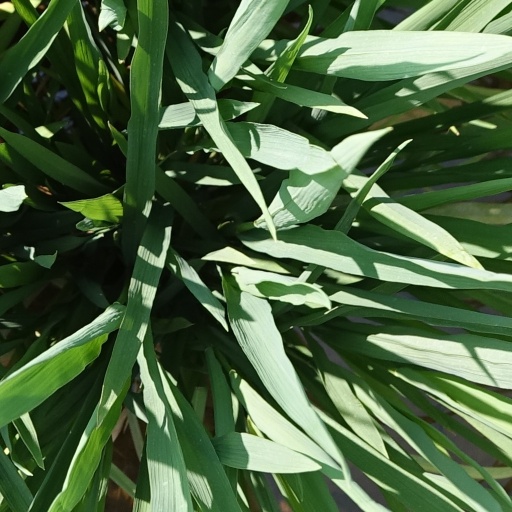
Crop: rice